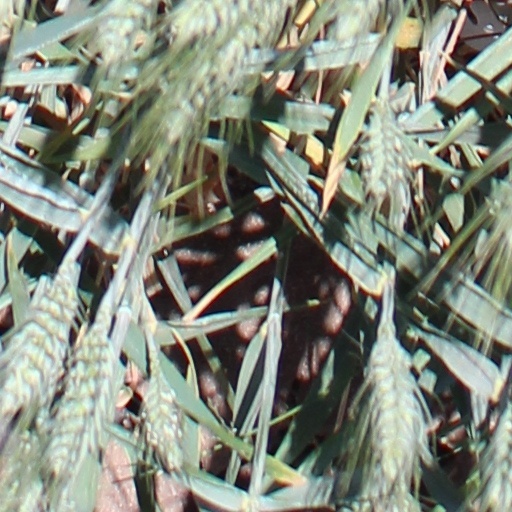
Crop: wheat